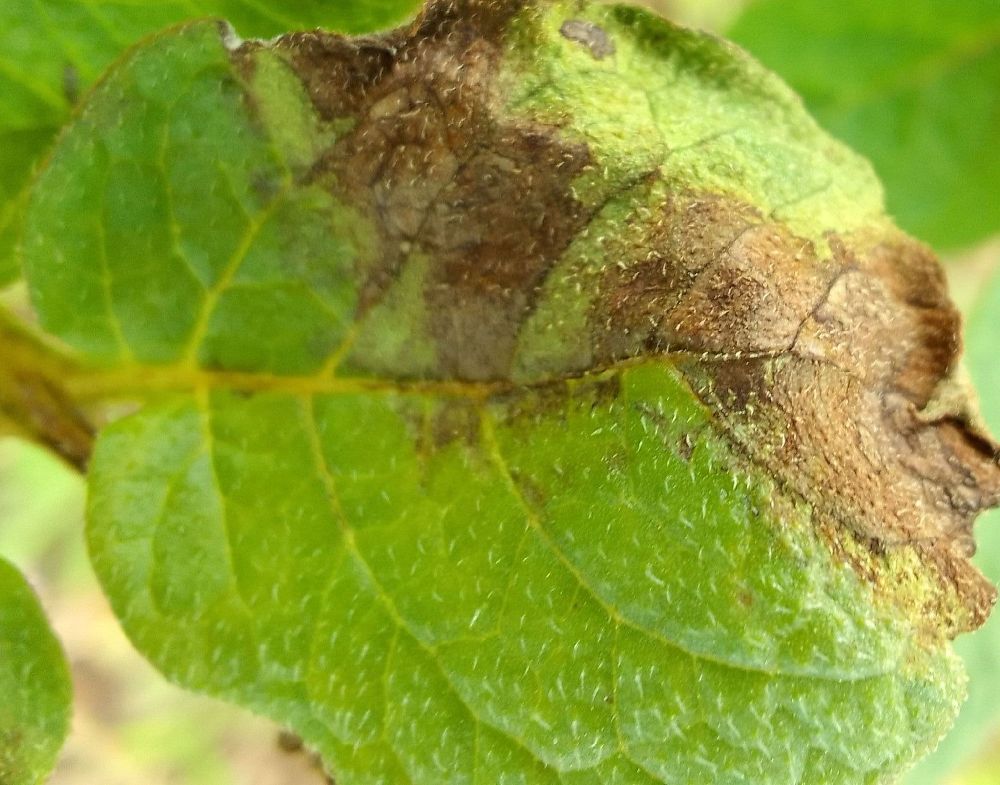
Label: Late blight